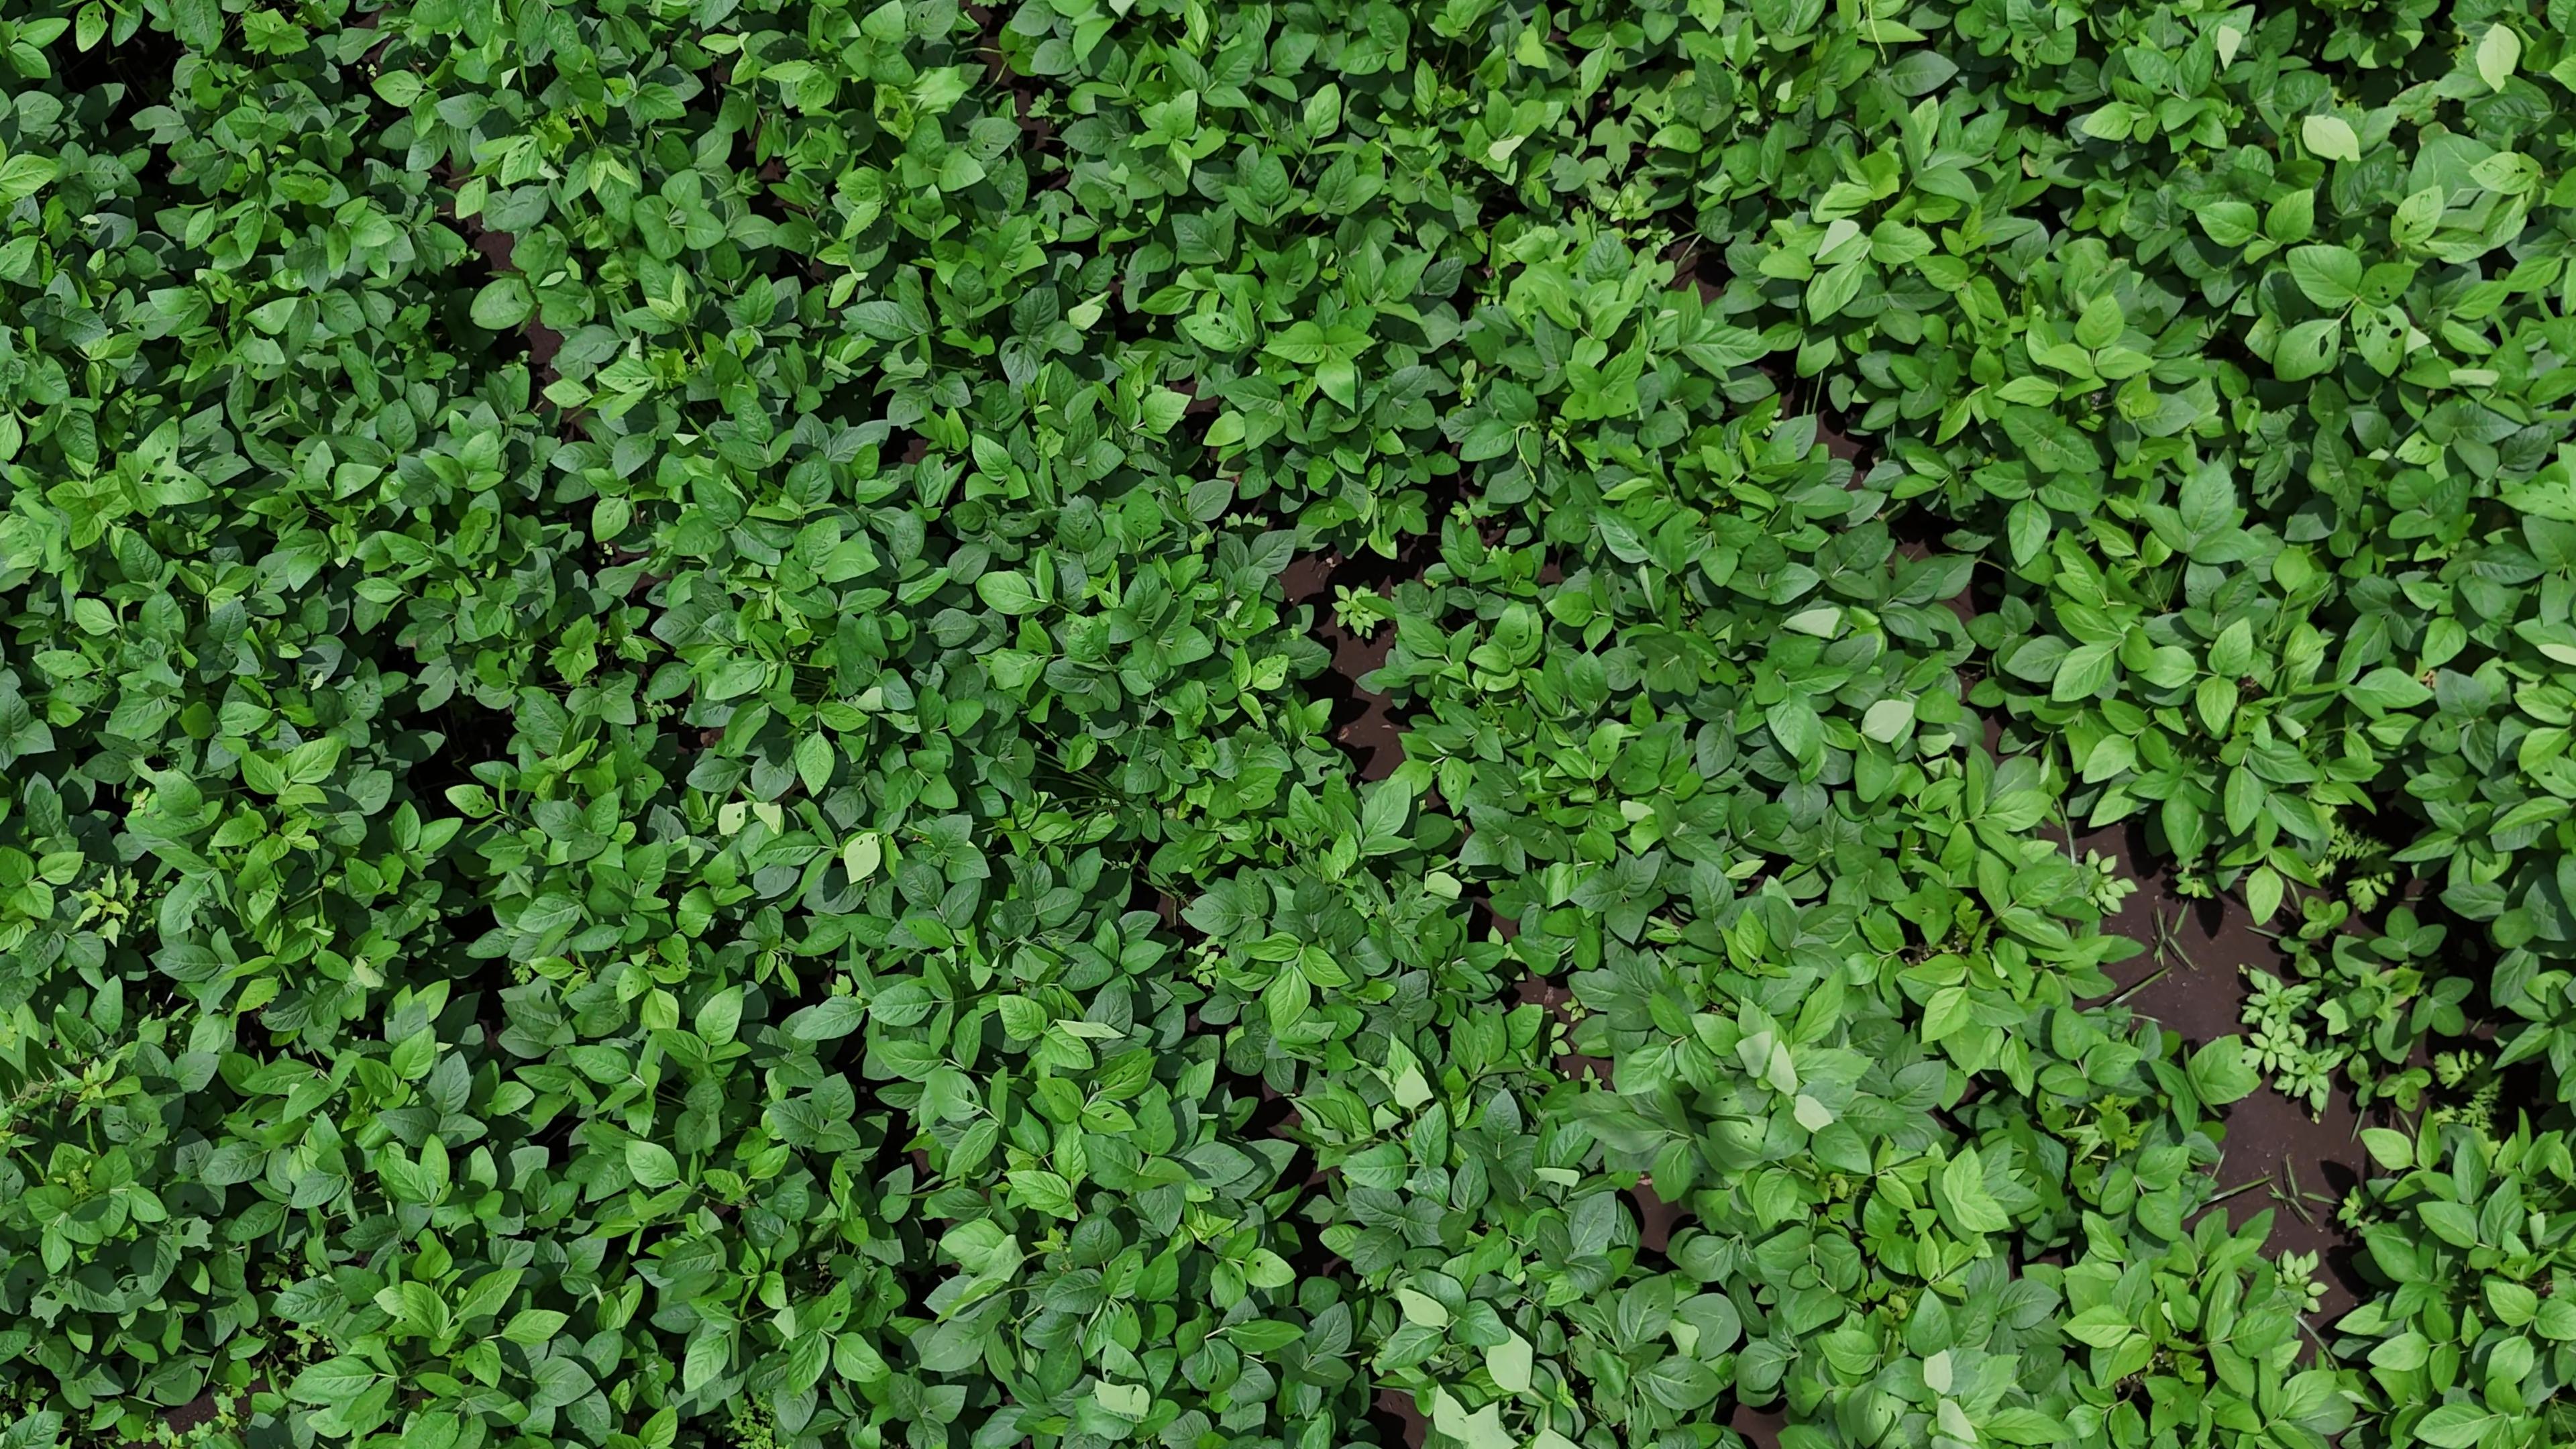
Label: Healthy